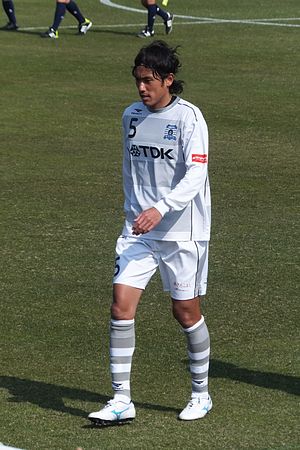
Shinya Hatta
Shinya Hatta er en japansk tidligere professionel fodboldspiller.